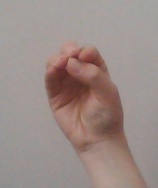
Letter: ha